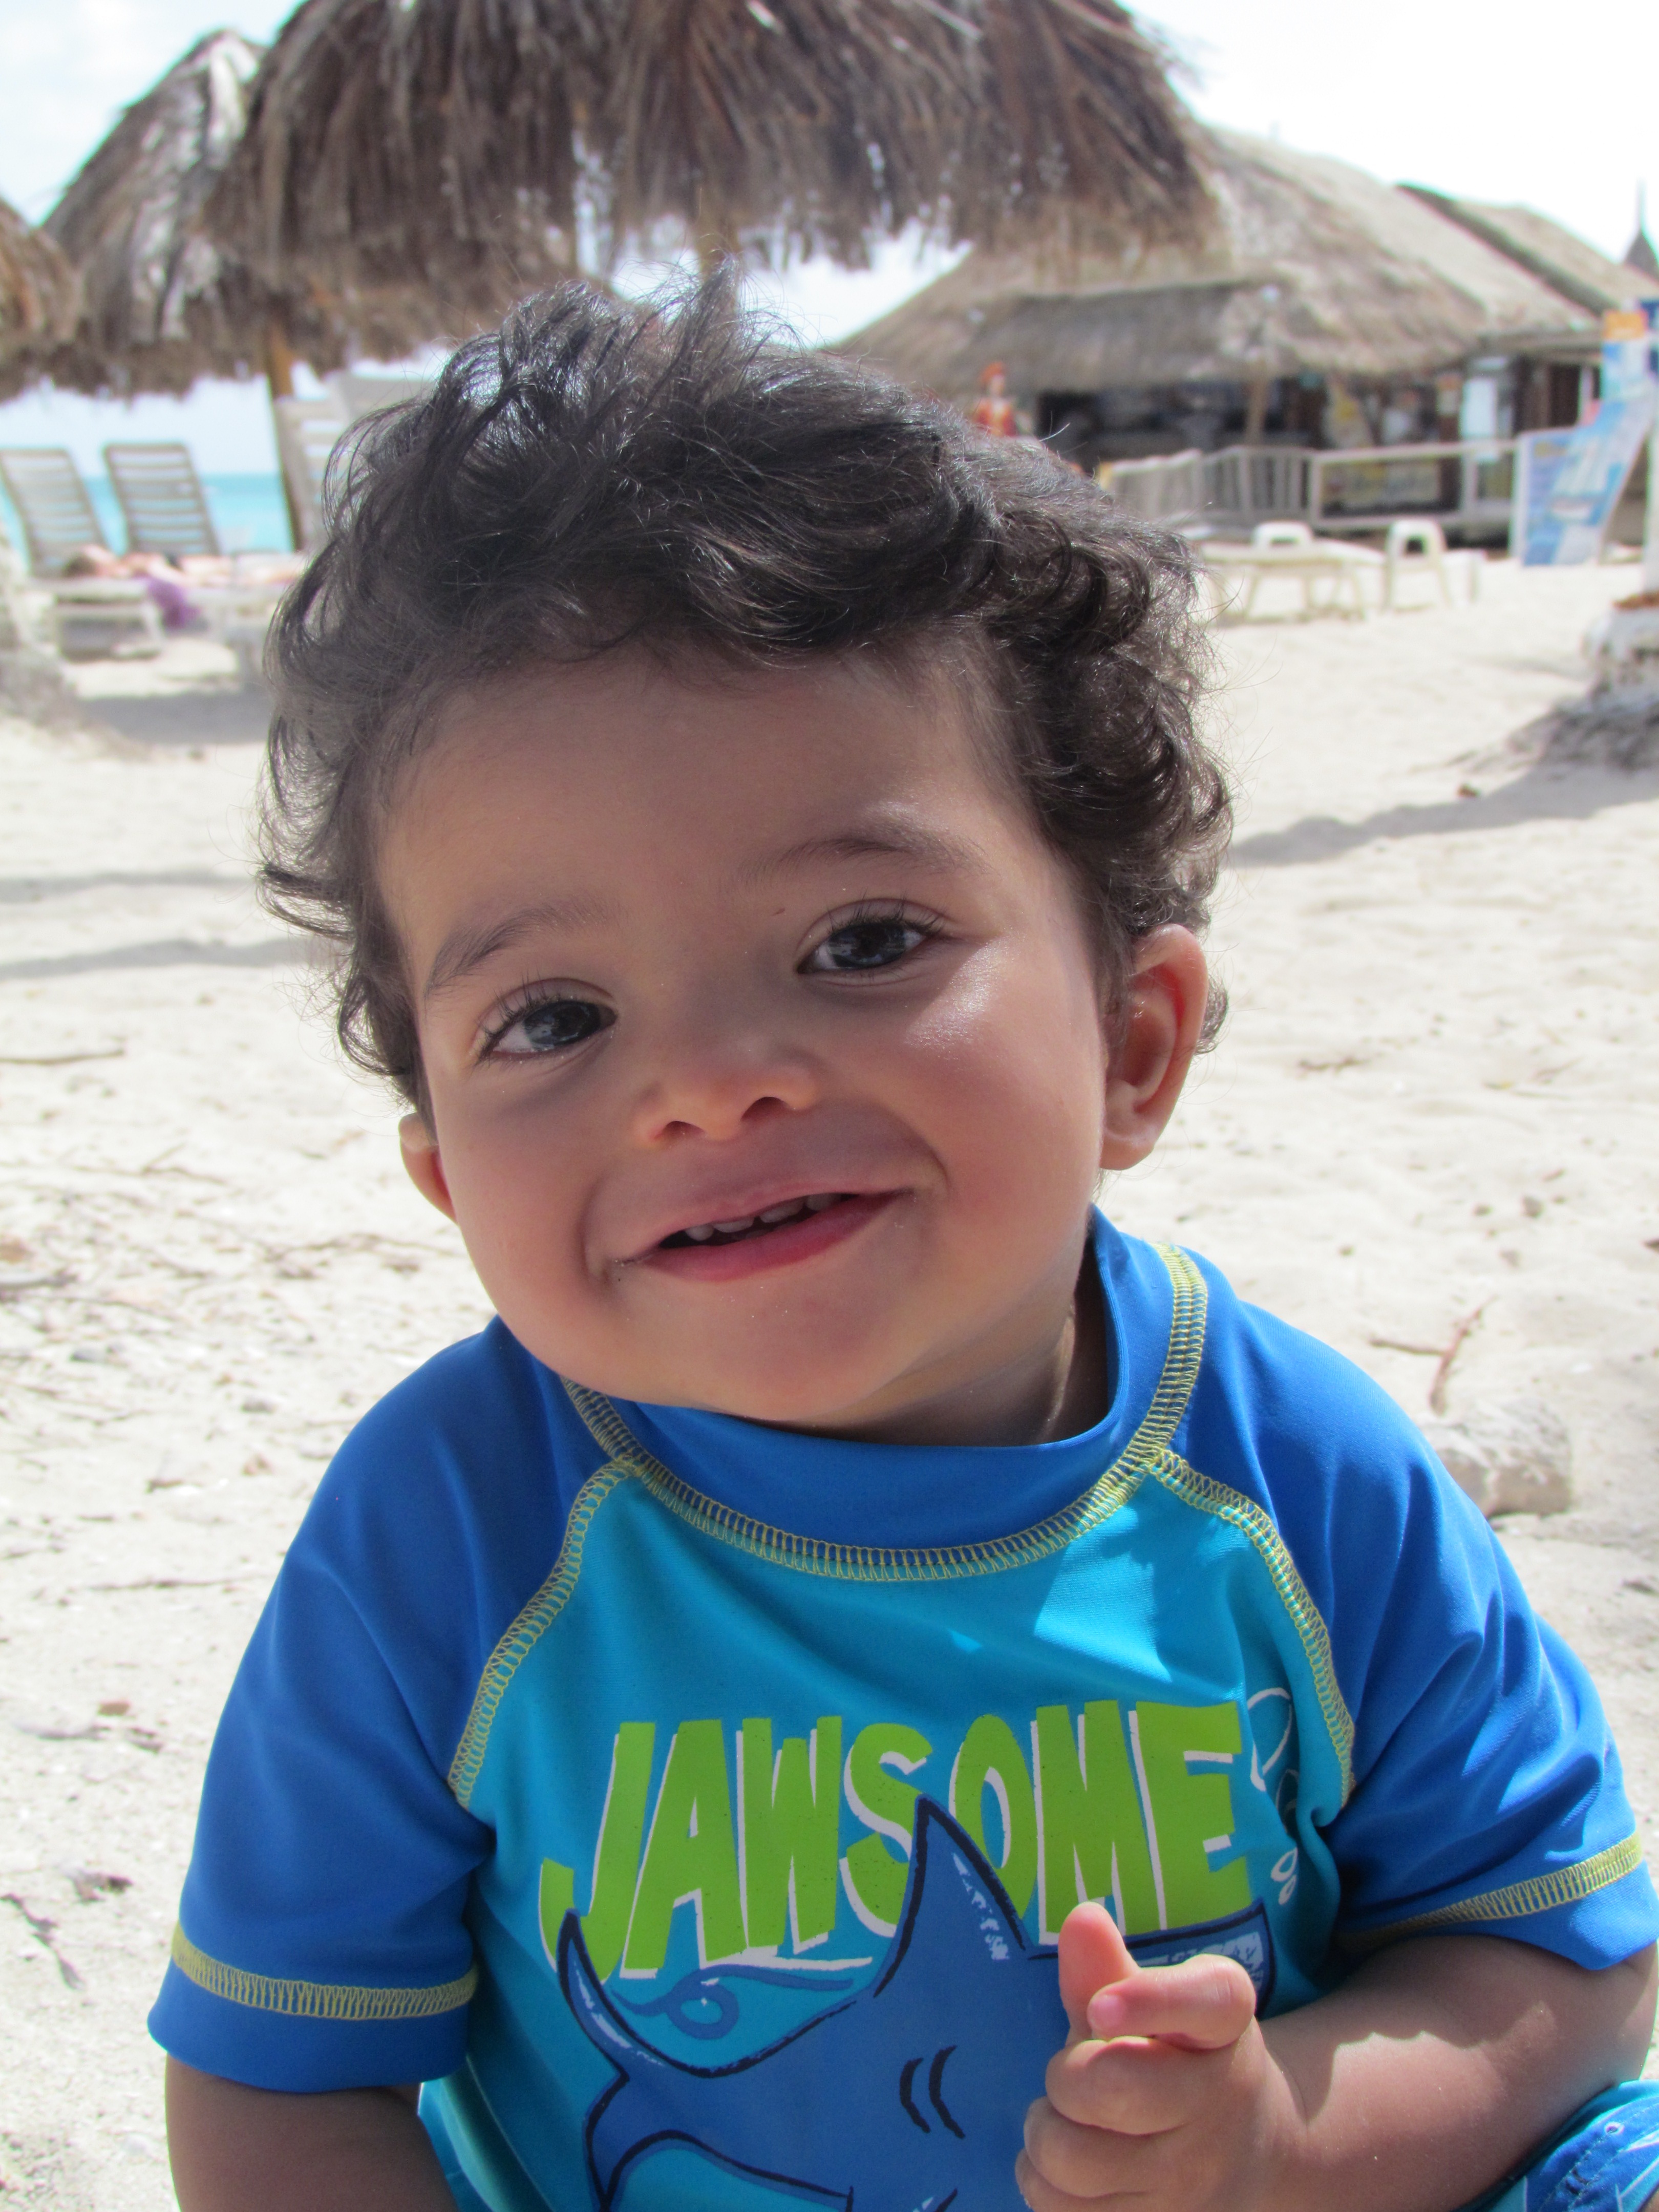
beach, person, people, play, boy, male, guy, portrait, child, curly hair, facial expression, smile, face, happiness, infant, toddler, innocence, day, serfer